Yeadon, West Yorkshire

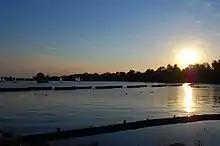
Yeadon Tarn

Arthur Mee wrote "Though Yorkshire has many greater houses, it has few more charming than Low Hall on the fringe of Yeadon." It is a Grade II listed building on Gill Lane, a former 17th century farmhouse (with a datestone "W S 1658"), remodelled in the 19th century, of coursed sandstone and slate roof. It was built in 1624, and has a porch added by William Sale in 1658, the stone believed to be taken from Esholt Priory following the Dissolution of the Monasteries. It contains a Tudor priest hole.